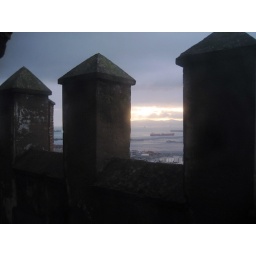
Sunset over the castle walls